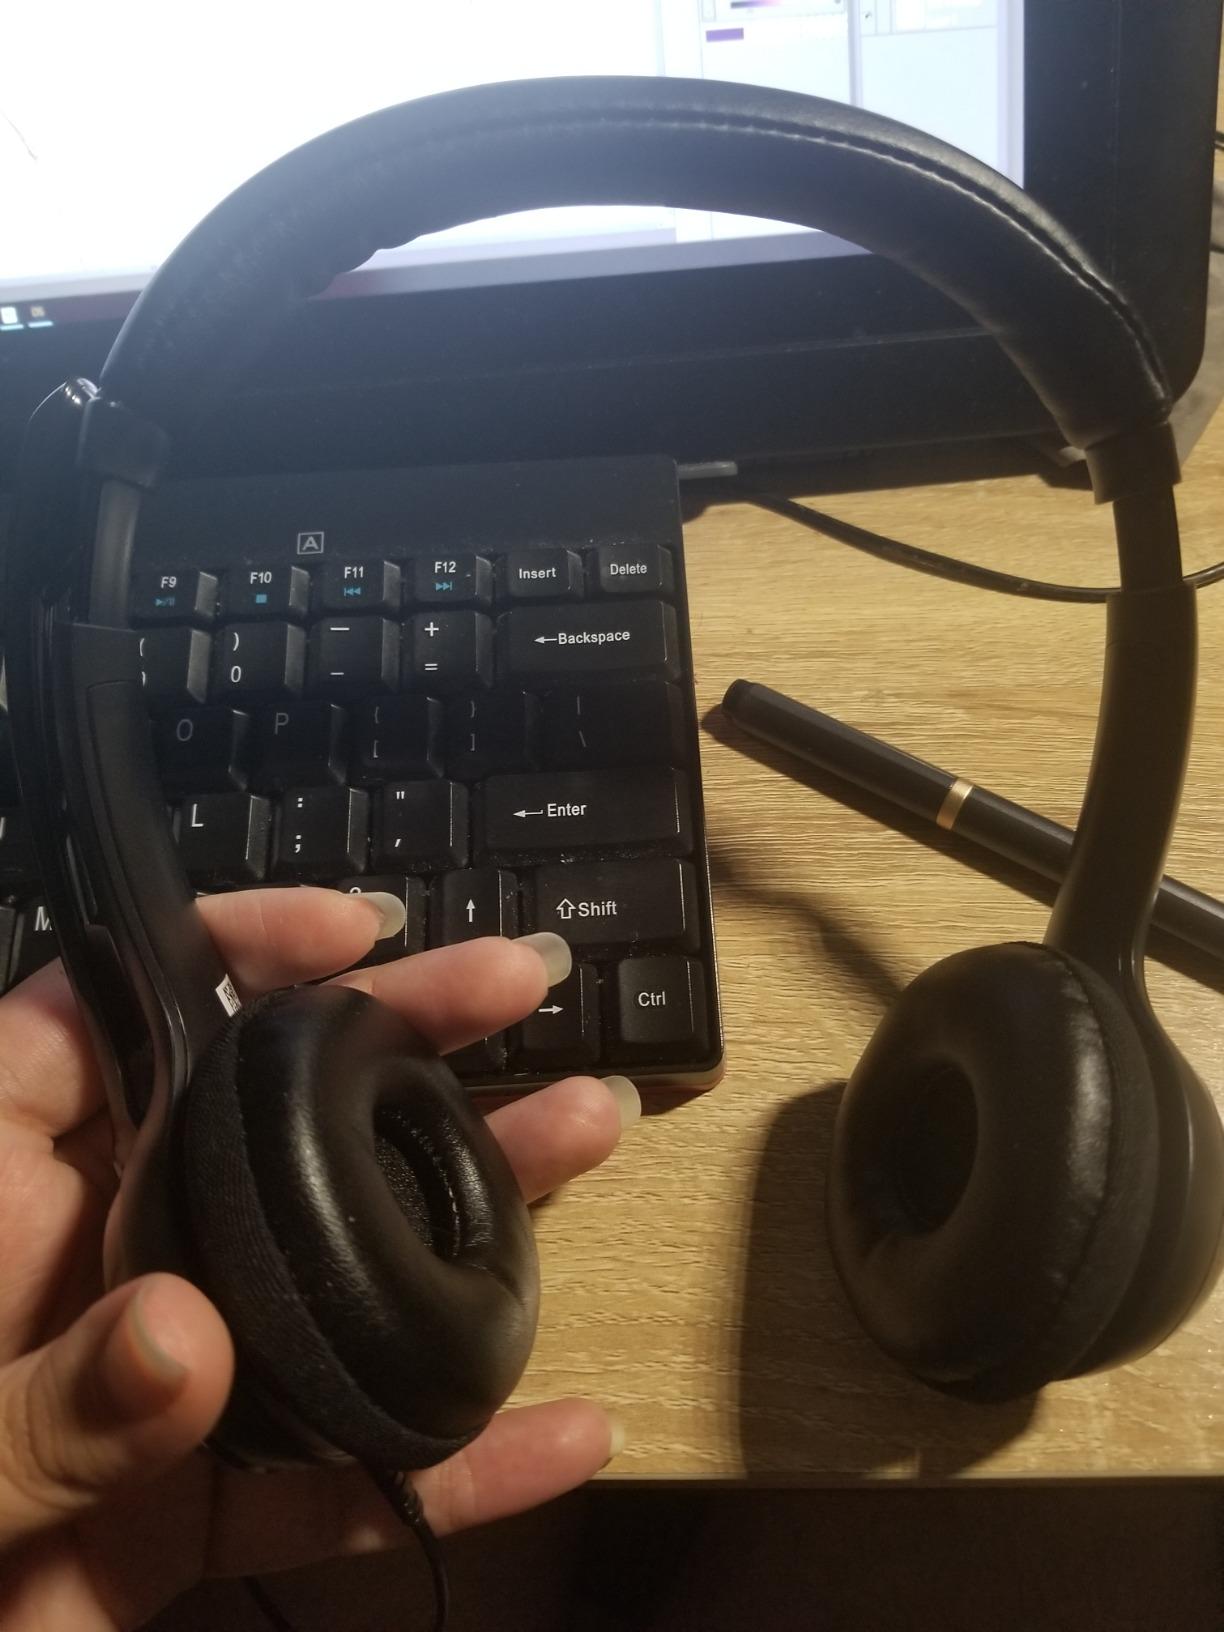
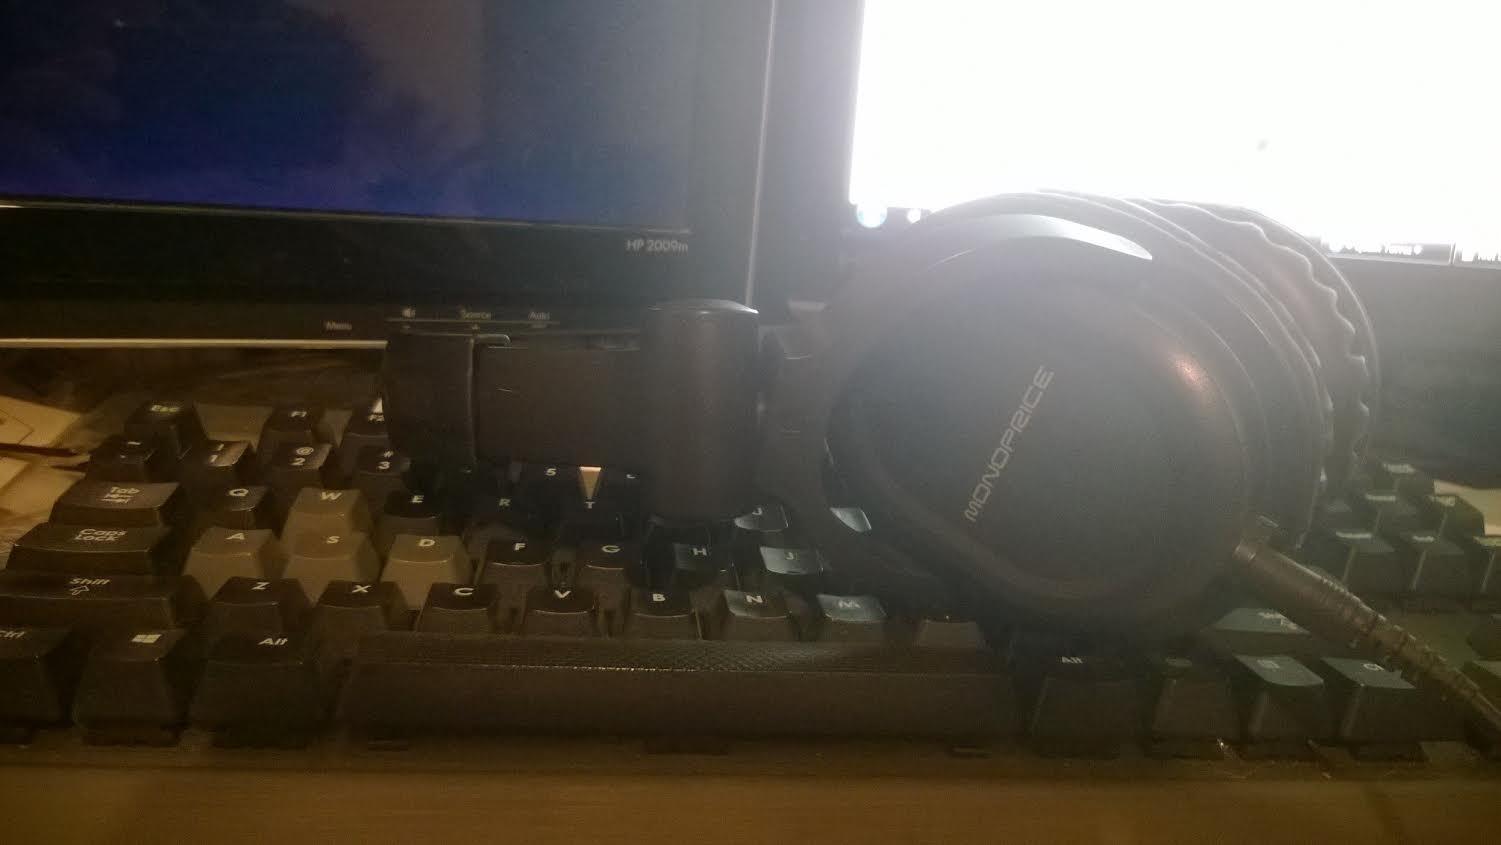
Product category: headphones
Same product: no